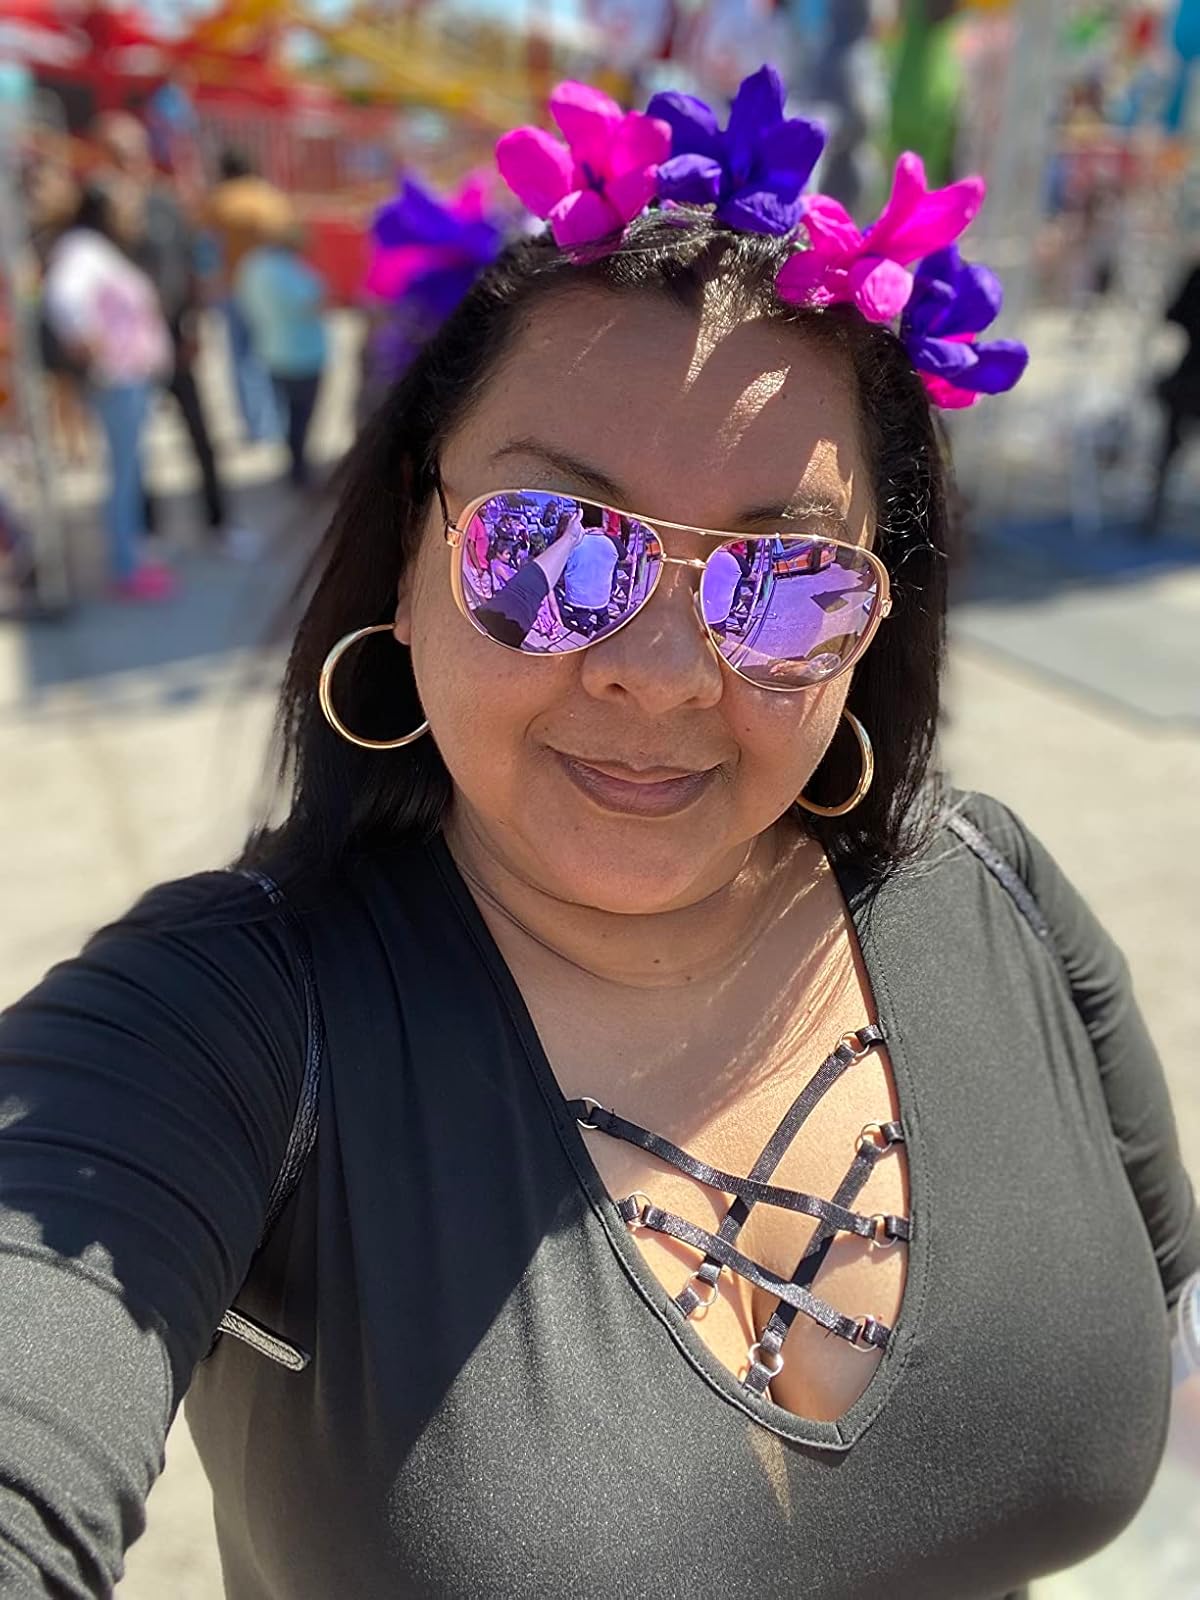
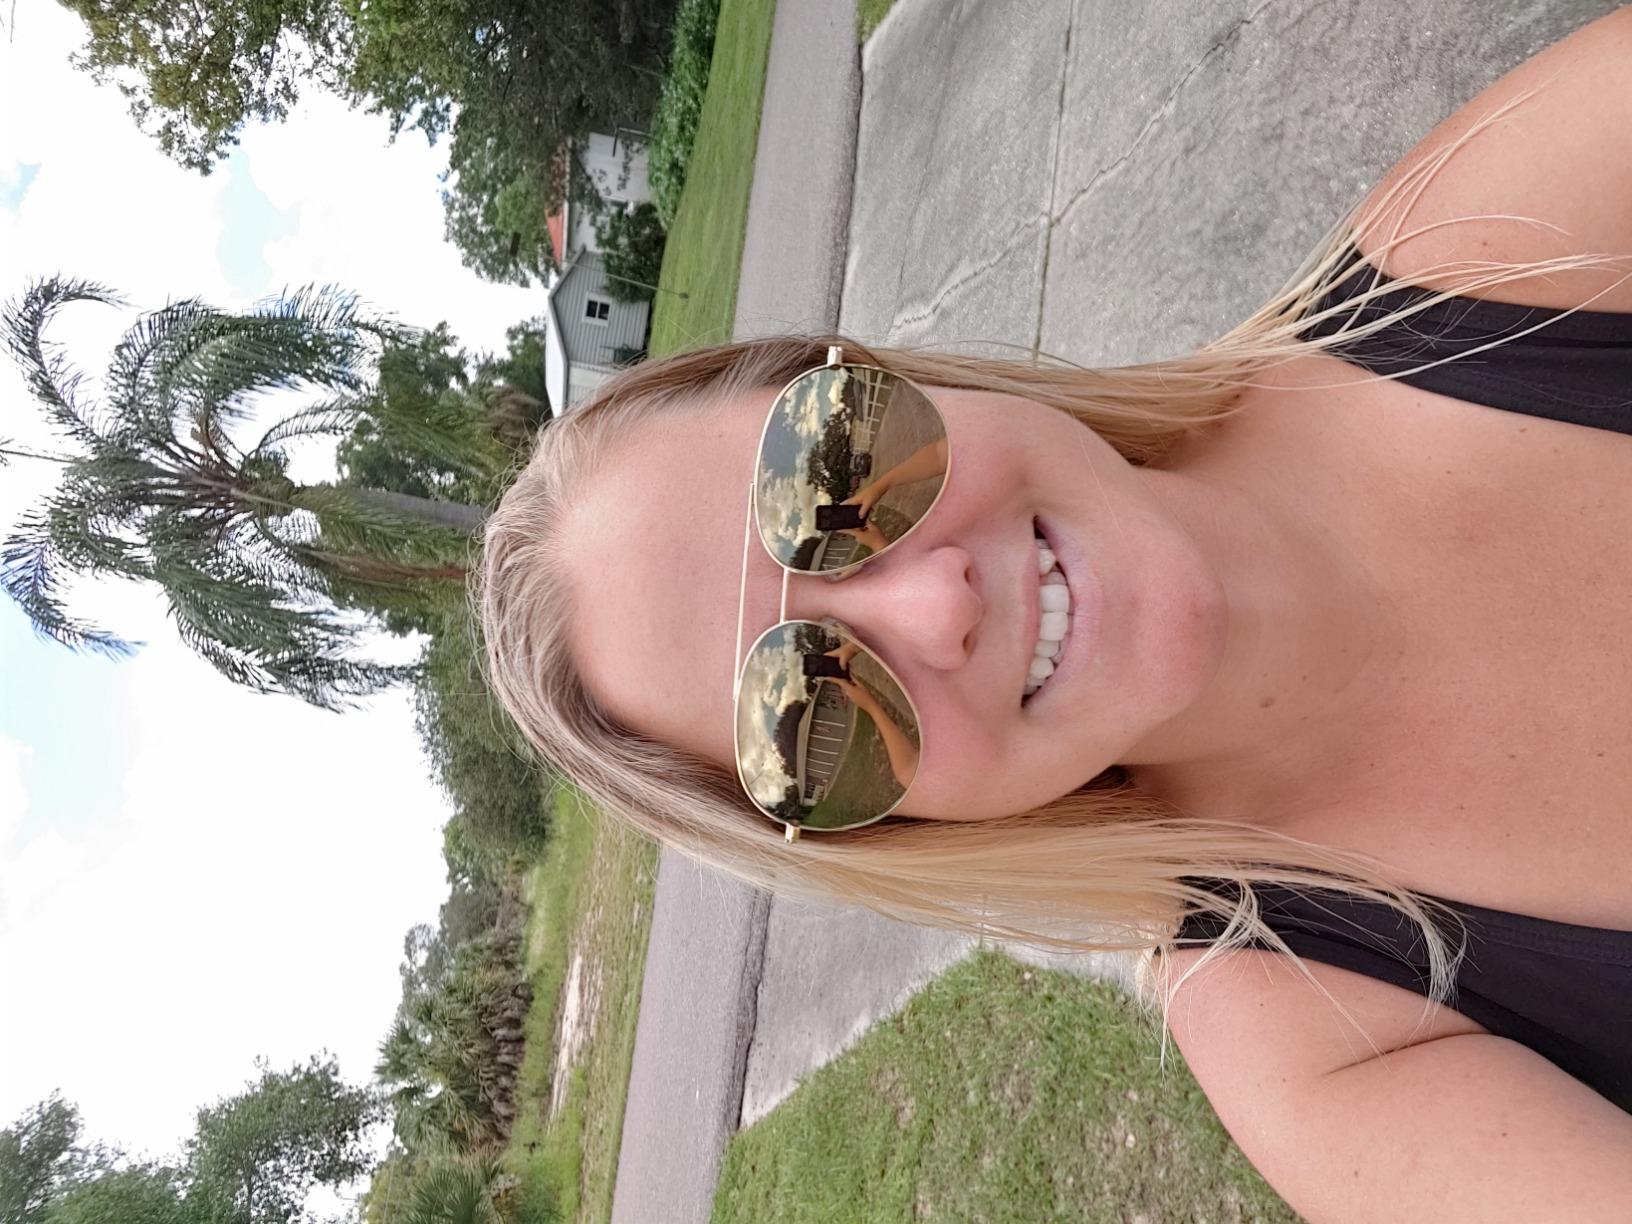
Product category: accessories_sunglasses
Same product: no